Willow Pill

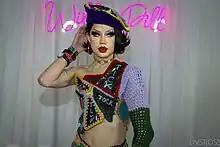
Willow Pill at RuPaul's DragCon LA, 2022

Willow Pill revealed that she had auditioned for "RuPaul’s Drag Race" three times before being cast on Season 14. She began performing drag at the age of 21, after having followed "RuPaul’s Drag Race" since she was 14. Her first performance was at a Colorado State University drag show, where she wore "a pink '90s housewife tracksuit, complete with glasses and a pearl necklace." She performed a comedy routine and danced to a mix of Missy Elliott and Gwen Stefani songs. She first discovered "Drag Race" after seeing a clip of contestant Tammie Brown during Season 1 and was immediately hooked. Over time, queens such as Raja, Jinkx Monsoon, and Adore Delano inspired her to pursue drag more seriously. She officially began performing in 2016, during the airing of Season 8.